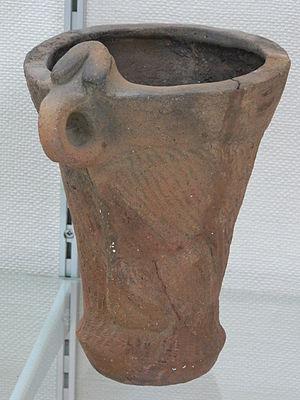
Préfecture de Nagano, site d'Idojiri No. 4, fouilles de la période Jomon (type Idojiri). Collection Musée archéologique Idojiri.